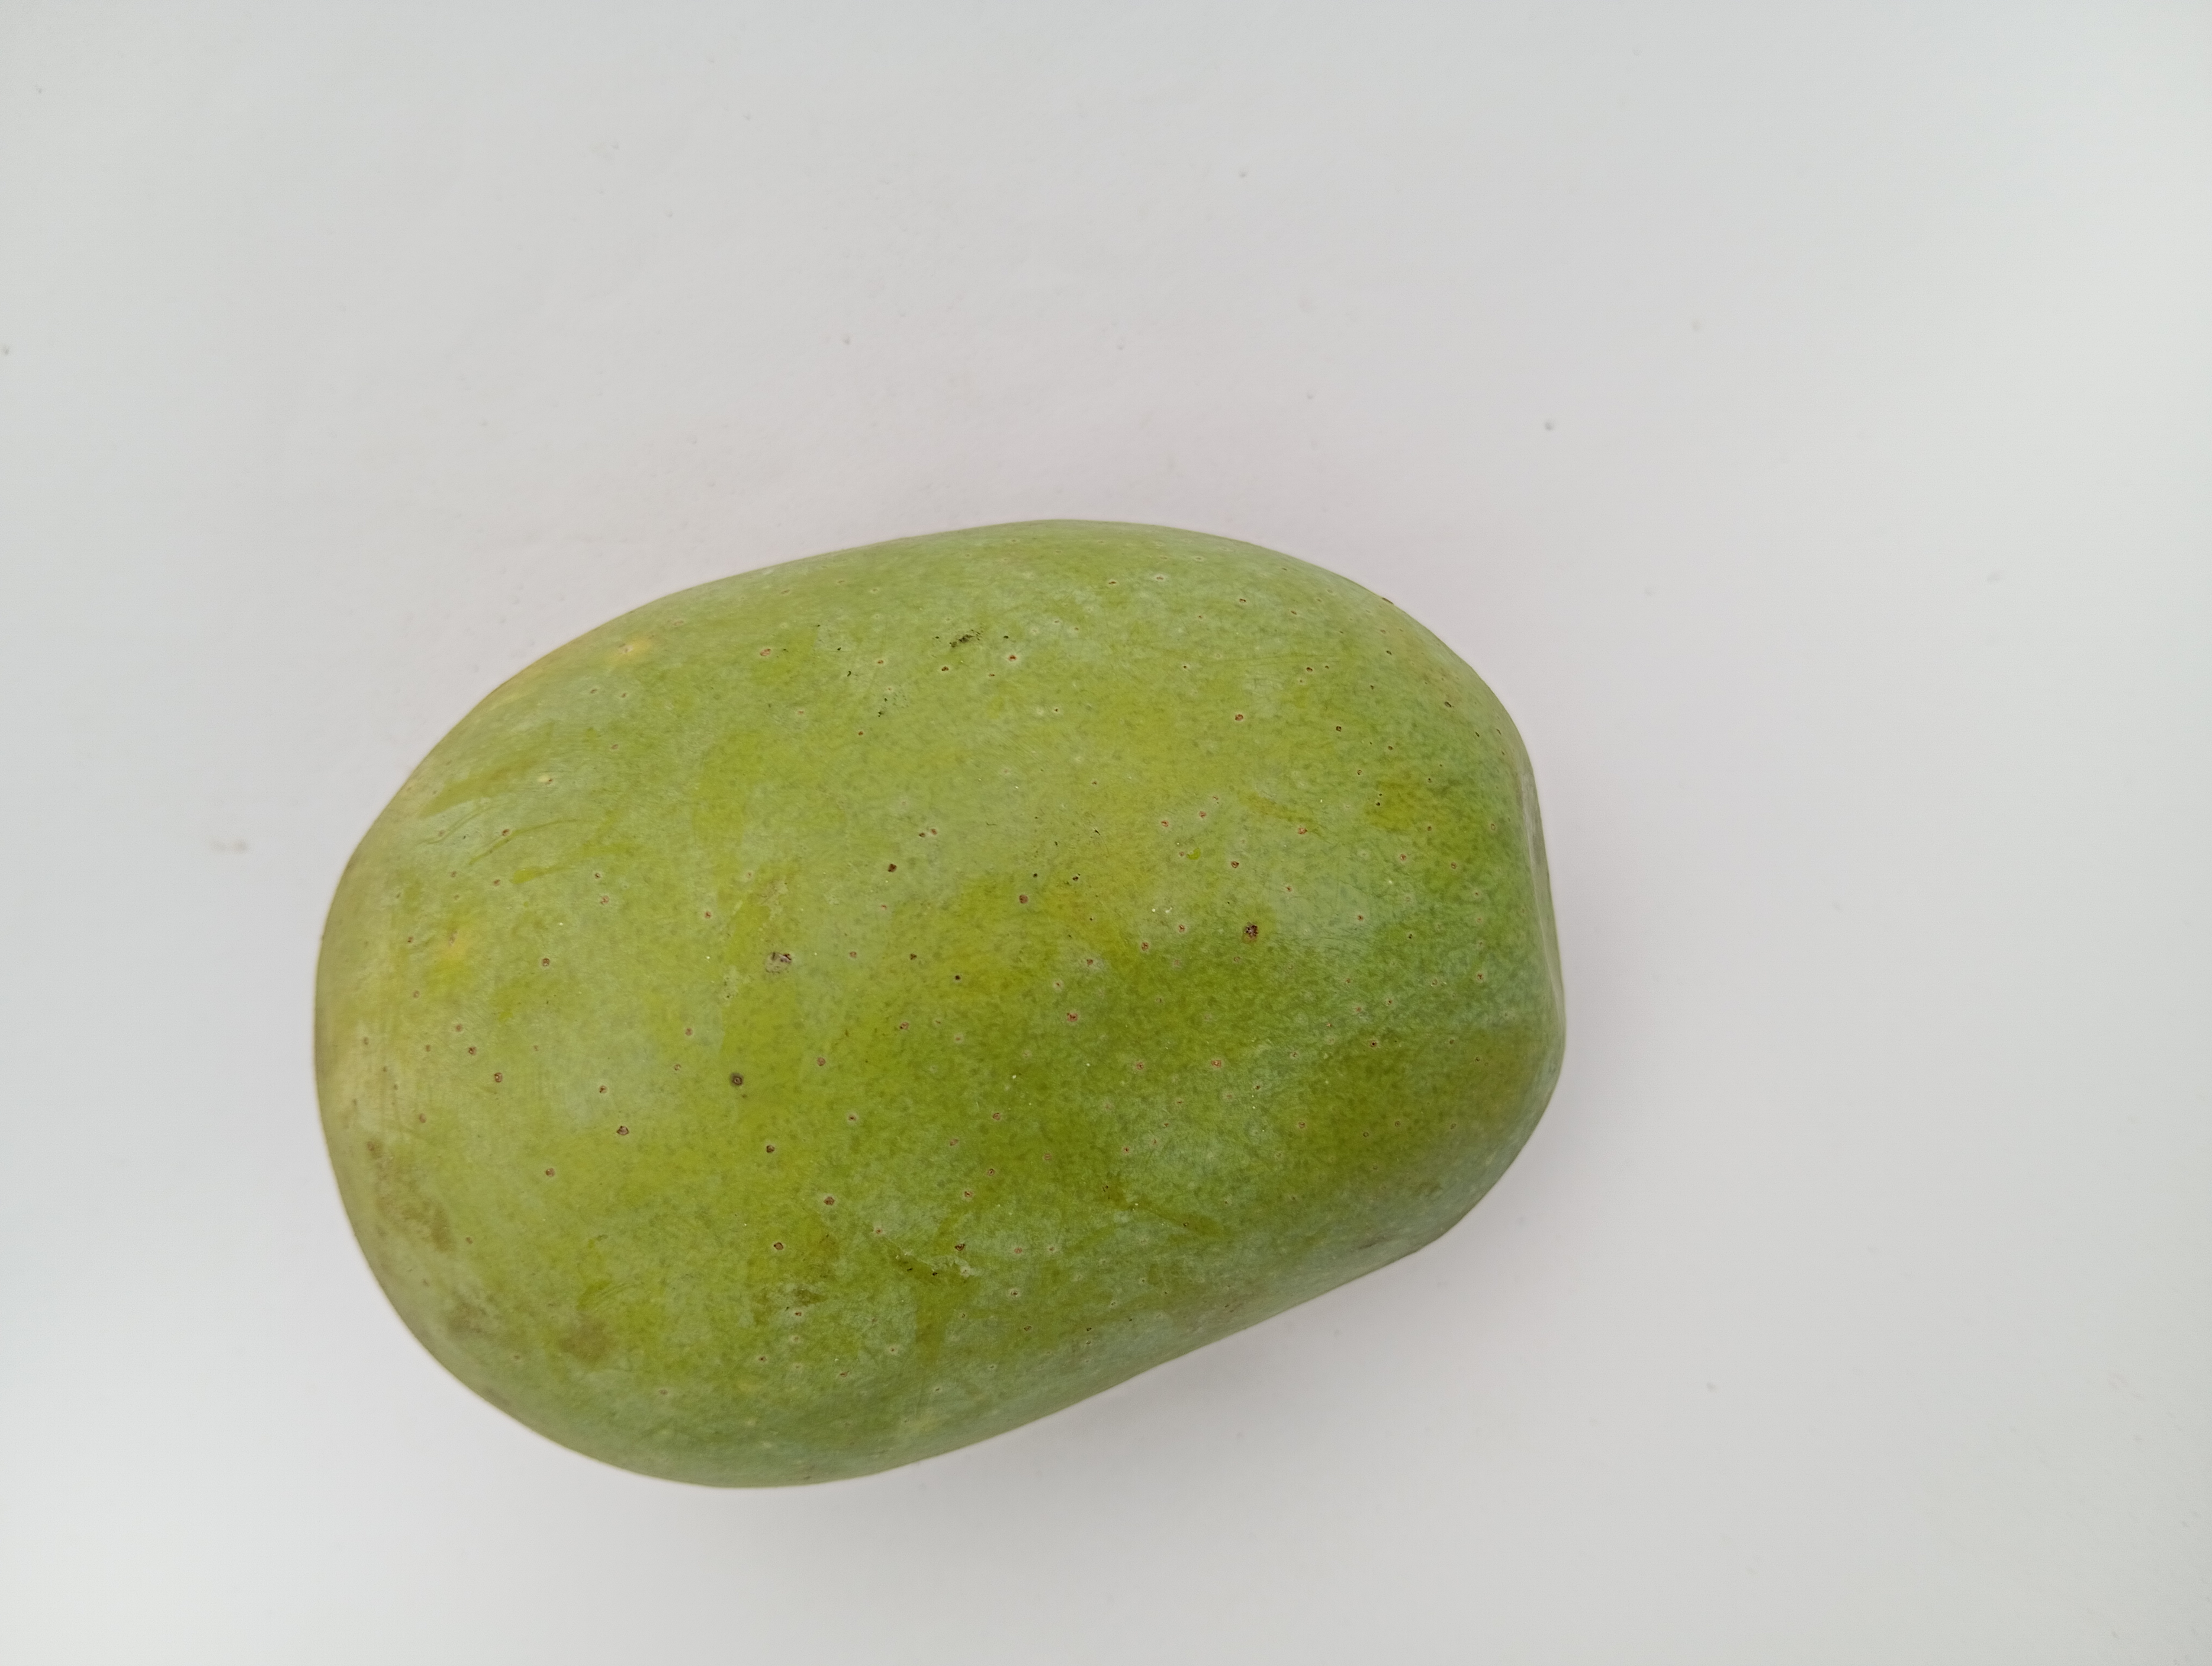
Mango variety: Langra